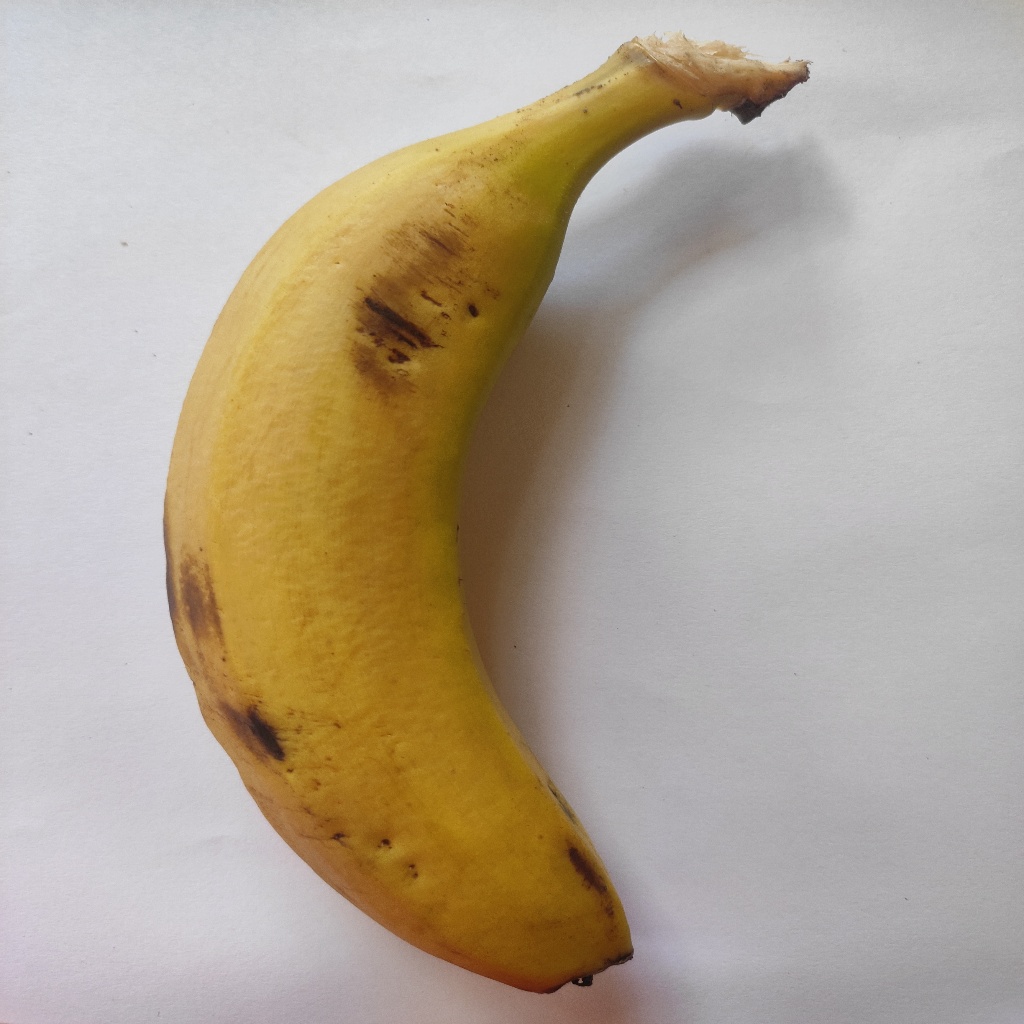
Crop: banana
Quality class: Class_A